Coat of arms of Lithuania

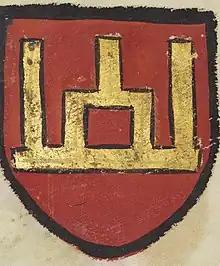
Columns of Gediminas, one of the coats of arms of Lithuania, painted in 1416

The Lithuanian dukes and nobles declined Uliana of Tver's, Jogaila's mother, suggestion to baptise the Lithuanians as Orthodox before the Union of Krewo and sought Catholicism instead. Grand Duke Jogaila also rejected the Grand Prince of Moscow Dmitry Donskoy's offer to marry his daughter Sofia, convert Lithuania into an Orthodox state and to recognize himself as a vassal of Dmitry Donskoy, instead he chose Catholicism and married Queen Jadwiga of Poland, while also continuing to title himself as ruler of all the Rus' people, therefore minting coins with his portrait (as a horseman) on the obverse and a lion with a braid above him on the reverse, other Jogaila's coins features the Polish Eagle instead of his portrait on one side and a lion on the other side. In 2021, a treasure was discovered in Raišiai, with 40 Jogaila's coins (Denars), some of which are with lions while others are with horsemen wielding swords or spears, most of these coins were minted in 1377–1386 (prior to crowning of Jogaila as the Polish King).